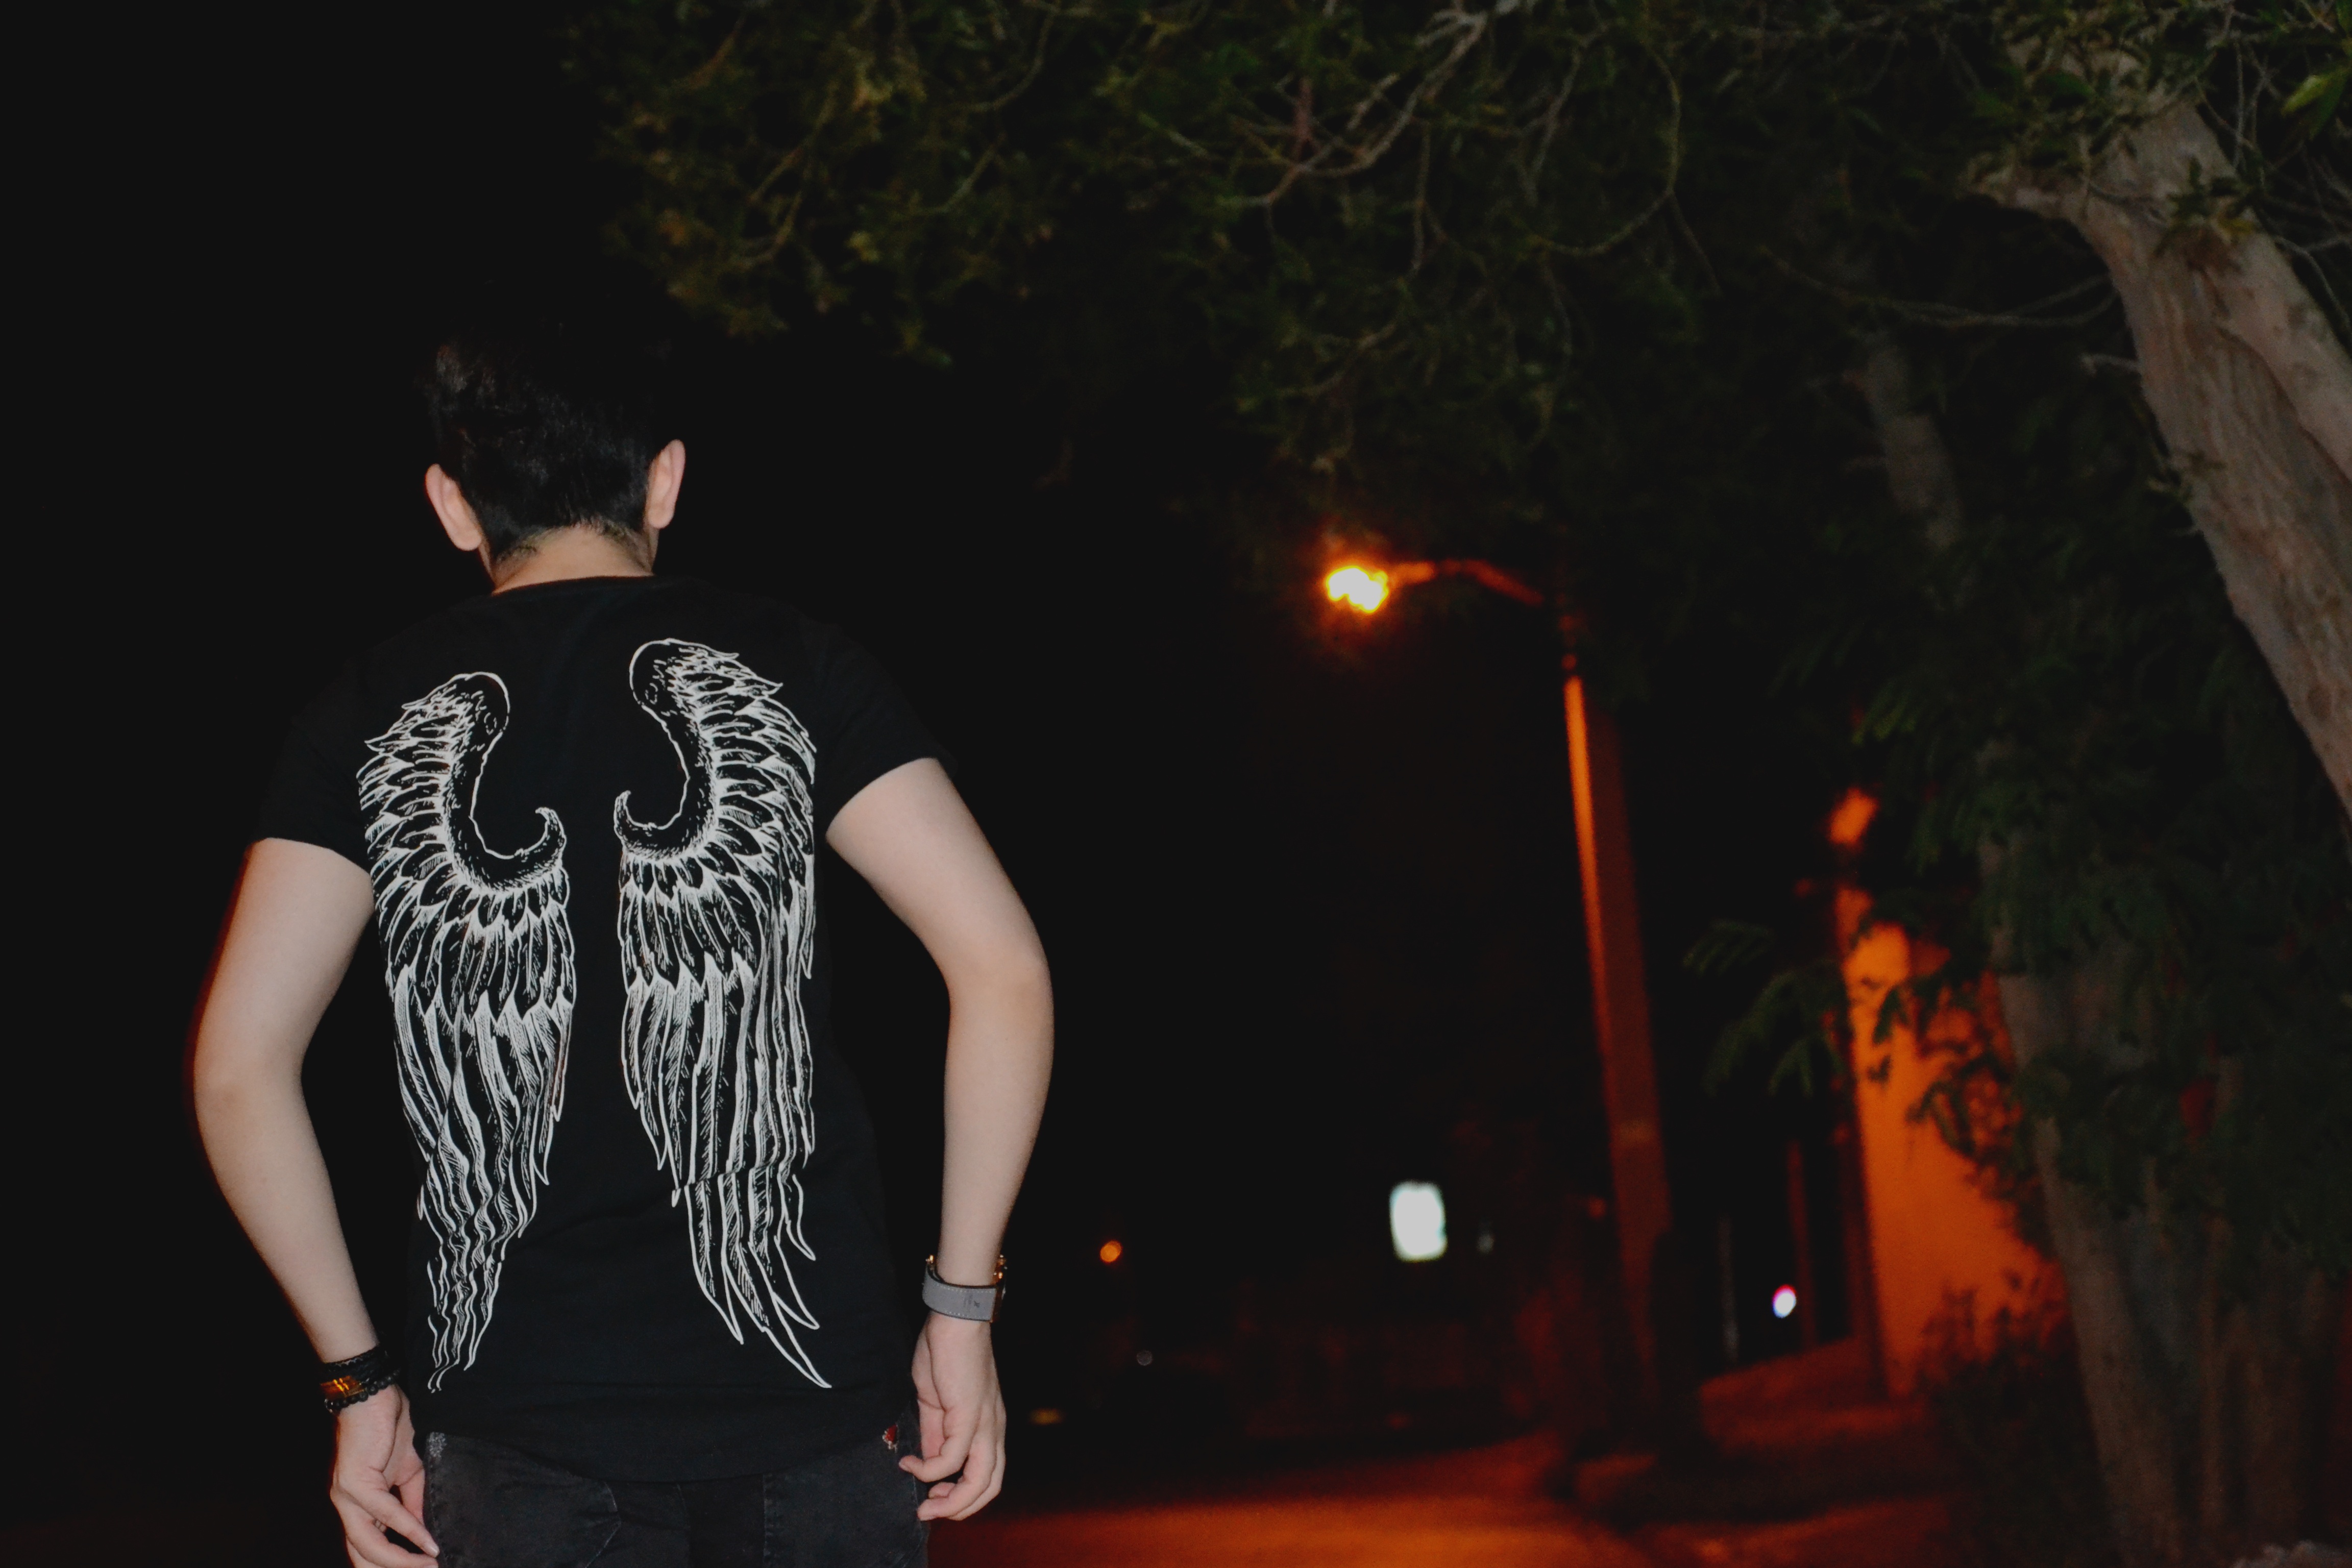
night, darkness, black, performance art, stage